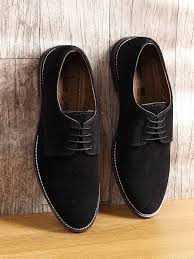
Label: Brogue